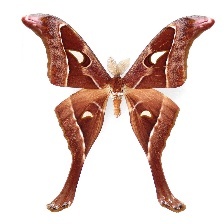
Species: HERCULES MOTH